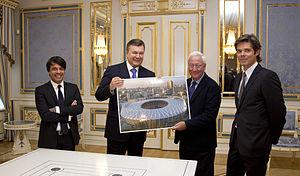
Gestion Euronews rencontre avec le président Viktor IanoukovitchEspañol: Gestión de Euronews se reúne con el presidente Viktor YanukovichItaliano: Gestione Euronews incontra con il presidente Viktor Yanukovych